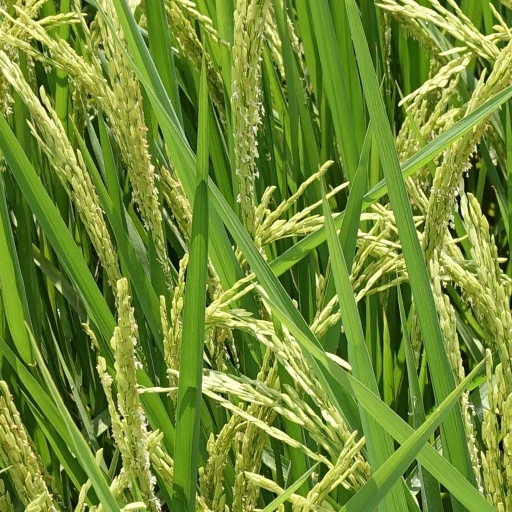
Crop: rice